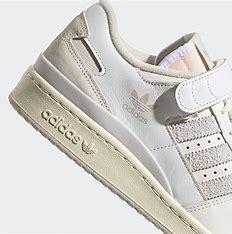
Brand: adidas
Model: originals Adidas Originals Forum 84